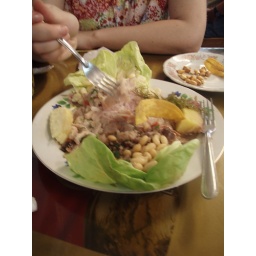
Raw (fresh!) fish marinated in lime juice, red onions and chiles, forming a chemical reaction akin to cooking.